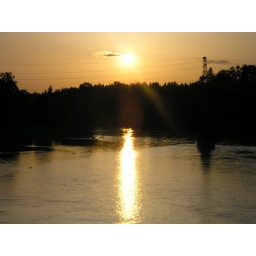
The evening sun reflecting off of the water of the Willamette river in Albany, Oregon.